Philpot Lane

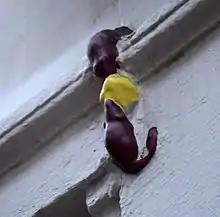
"The Two Mice Eating Cheese"

Philpot Lane is a short street in London, United Kingdom, running from Eastcheap in the south to Fenchurch Street in the north. It is named after Sir John Philpot, Lord Mayor of London from 1378 to 1379.